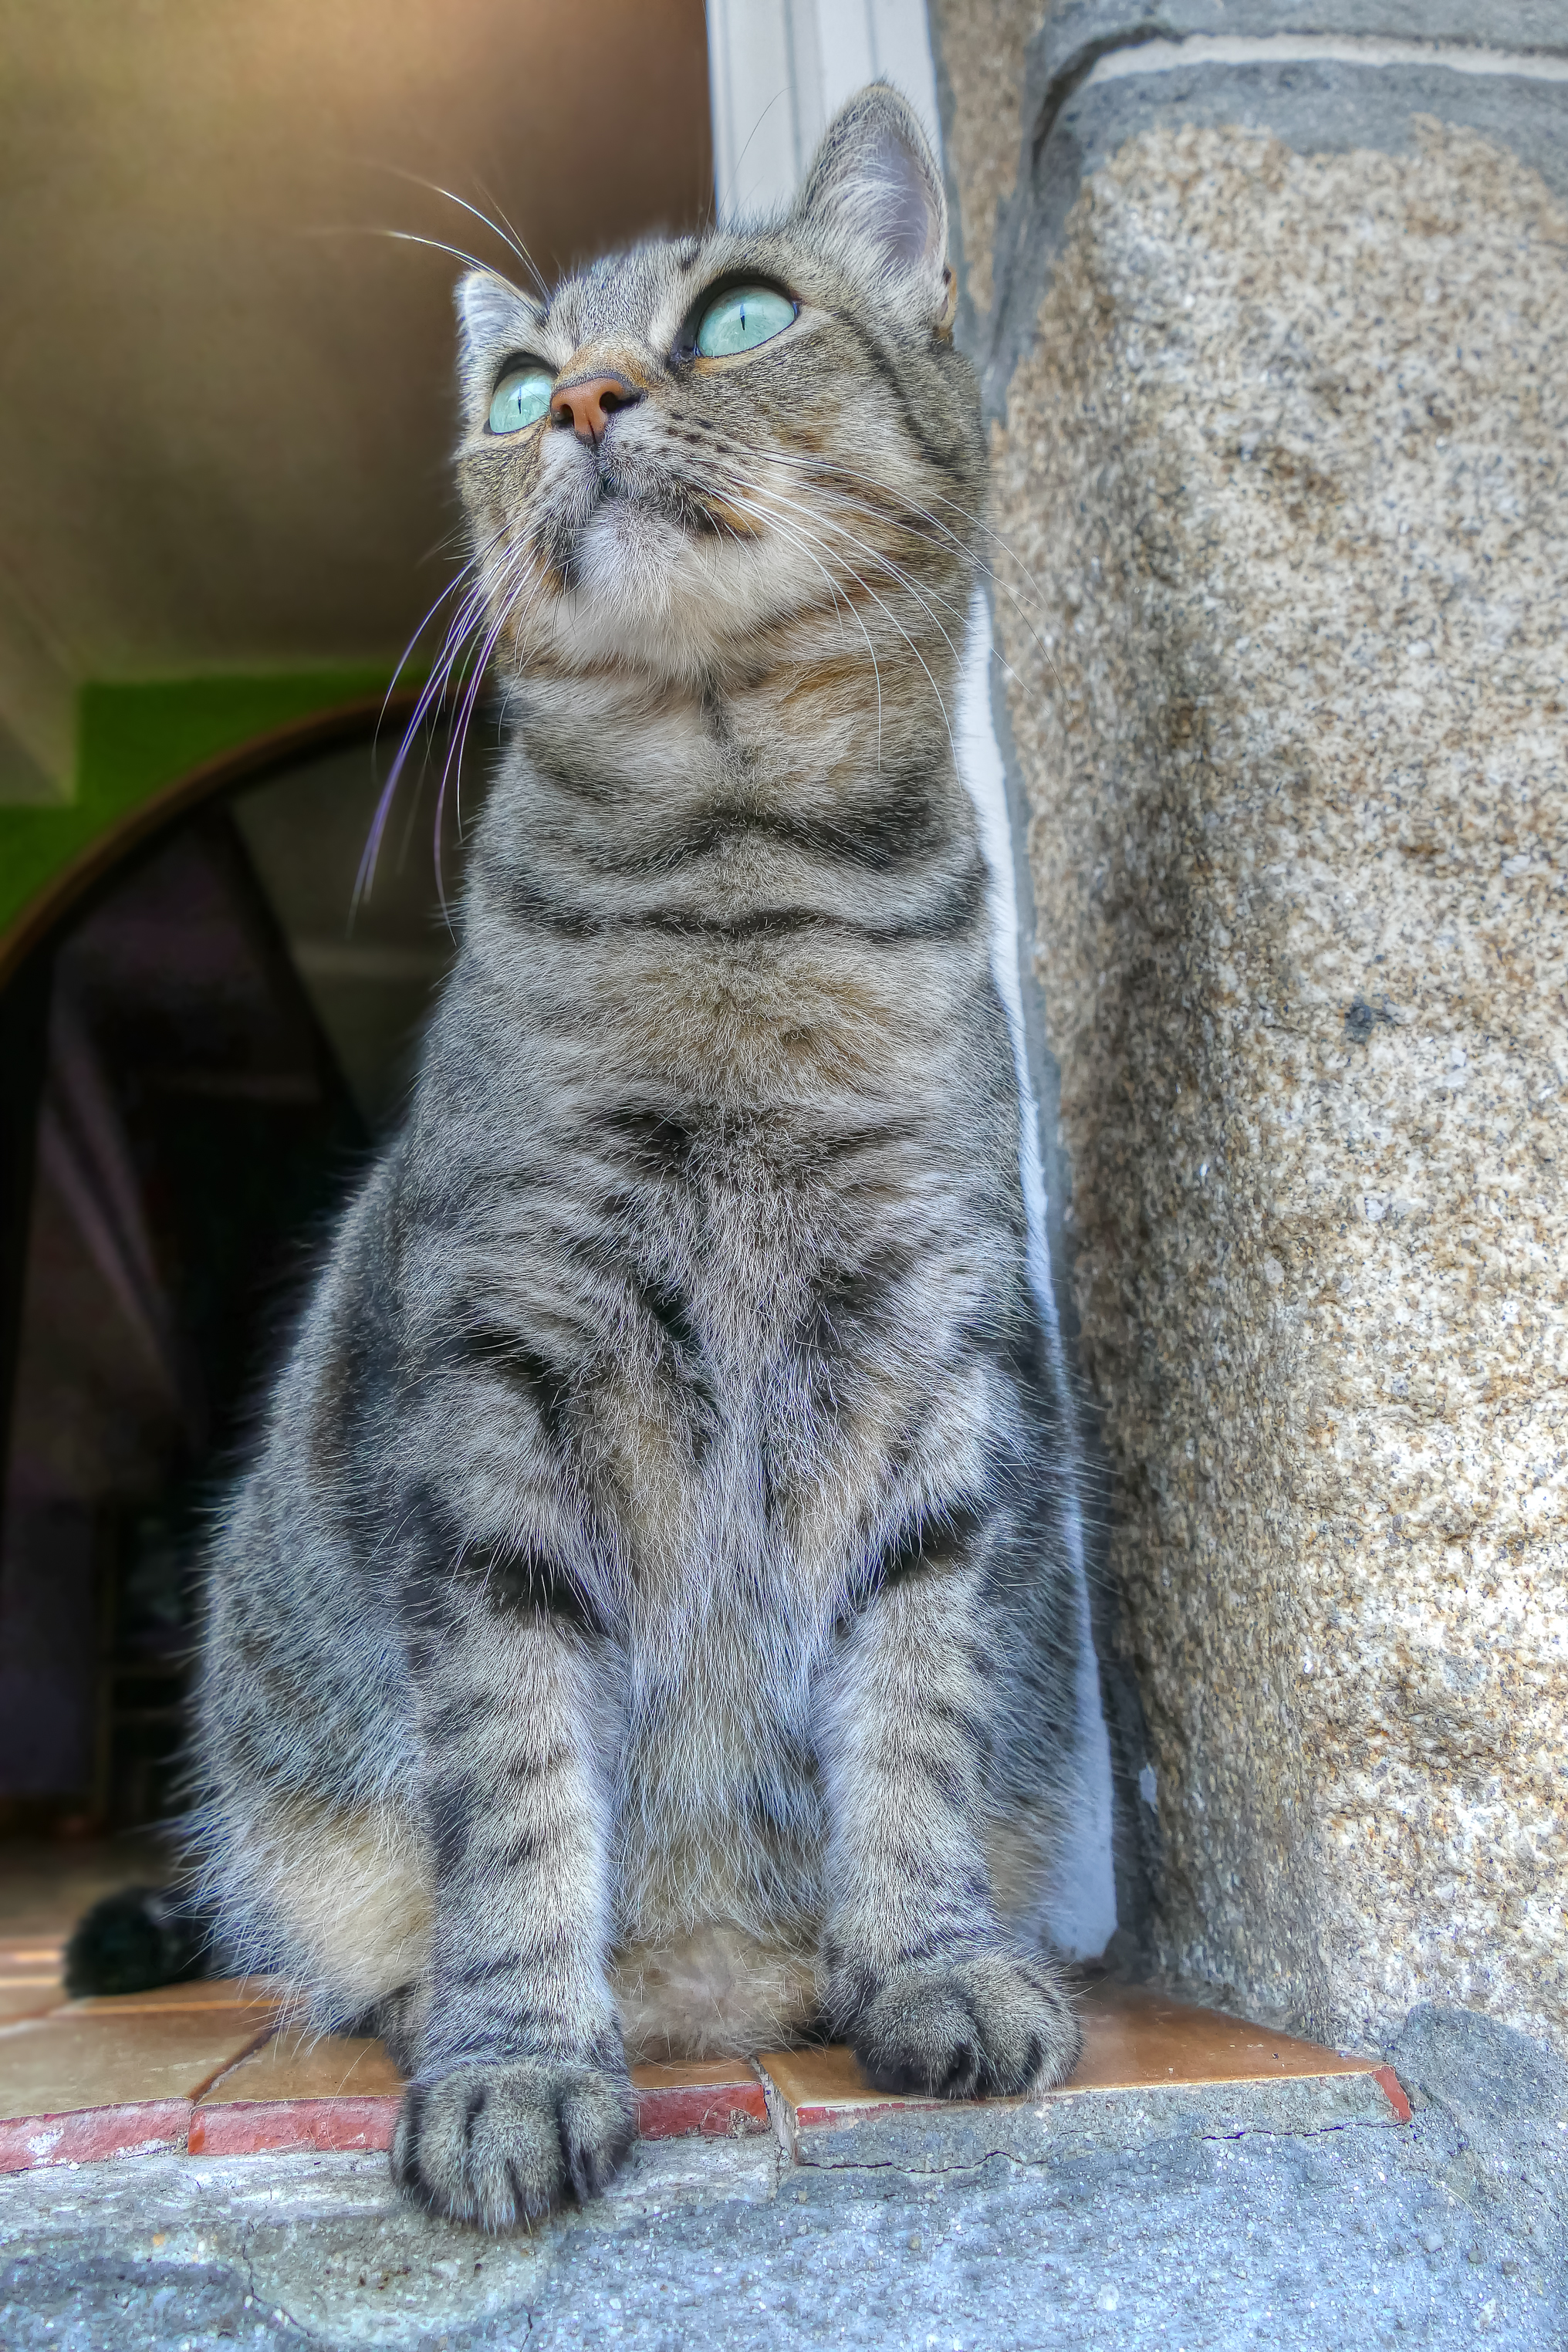
kitten, cat, mammal, fauna, cats, whiskers, animals, vertebrate, gatos, lumixfz1000, fz1000, ggl1, xovesphoto, animales, panasoniclumixfz1000, british shorthair, tabby cat, european shorthair, wild cat, small to medium sized cats, cat like mammal, domestic short haired cat, pixie bob, american shorthair